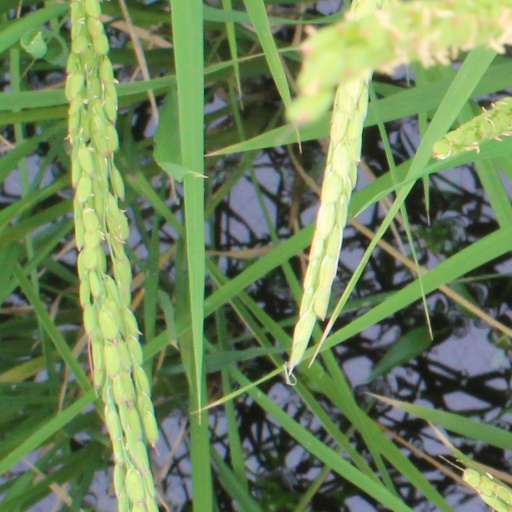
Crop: rice